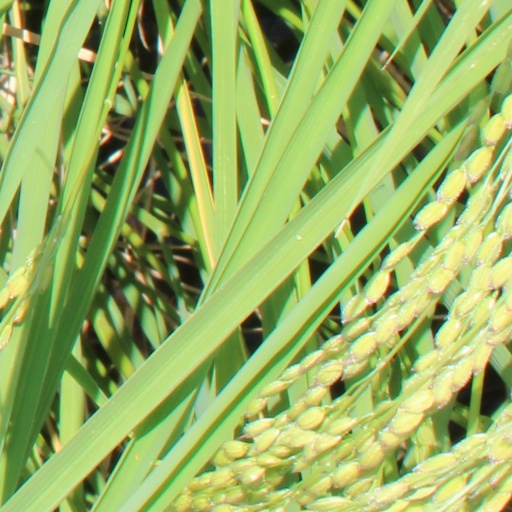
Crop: rice